University of Wisconsin–Parkside

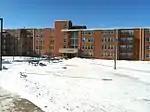
Ranger Hall

The university has three student housing facilities: Pike River Suites, Ranger Hall, and the University Apartments.